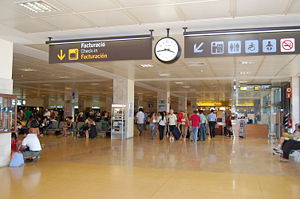
Girona-Costa Brava Airport
Girona-Costa Brava Airport
Girona-Costa Brava Airport er en af Barcelonas tre største lufthavne.